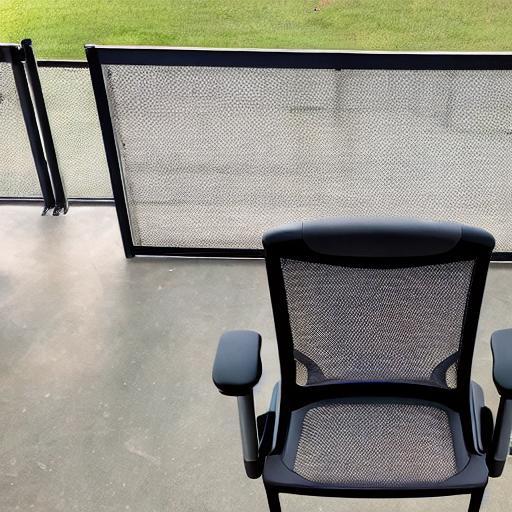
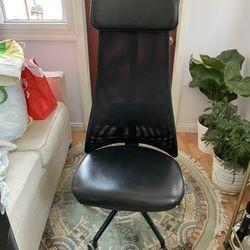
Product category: items_chair
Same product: no